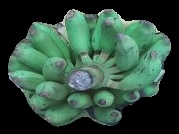
Variety: elakki-bale
Grade: grade3